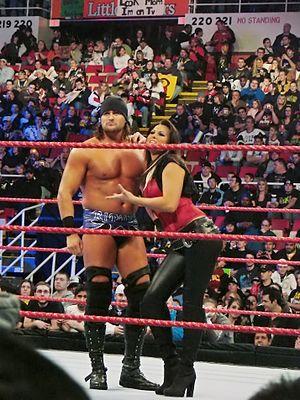
Paul Kenneth Burchill, né le 8 octobre 1979 à Guildford dans le comté de Surrey, est un ancien catcheur britannique. Il a travaillé pour la World Wrestling Entertainment de 2005 à 2010.
Katarina Waters, plus connue sous les pseudonymes de Katie Lea, Nikita ou Winter, est une catcheuse allemande naturalisée anglaise, notamment connue pour son travail à la WWE et à la Total Nonstop Action Wrestling.